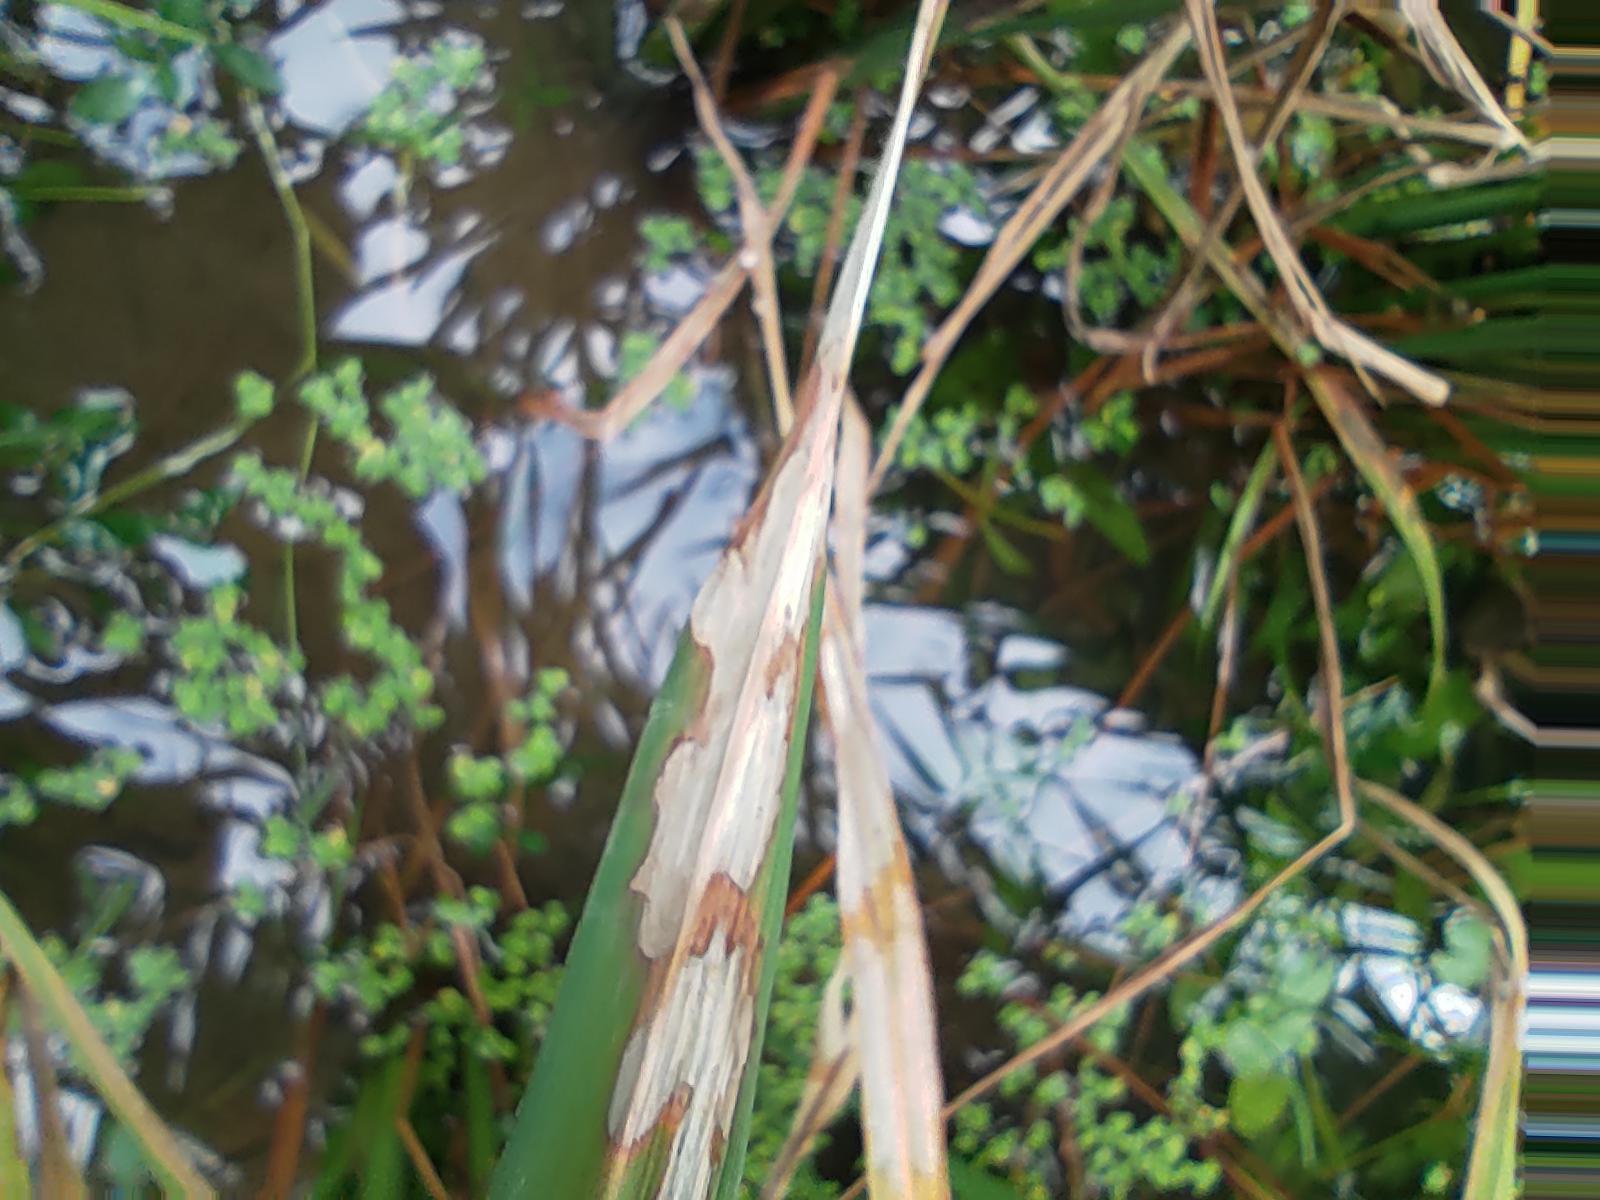
Nhãn: Bệnh Đốm Vằn ( Khô vằn ) ( Sheath Blight )